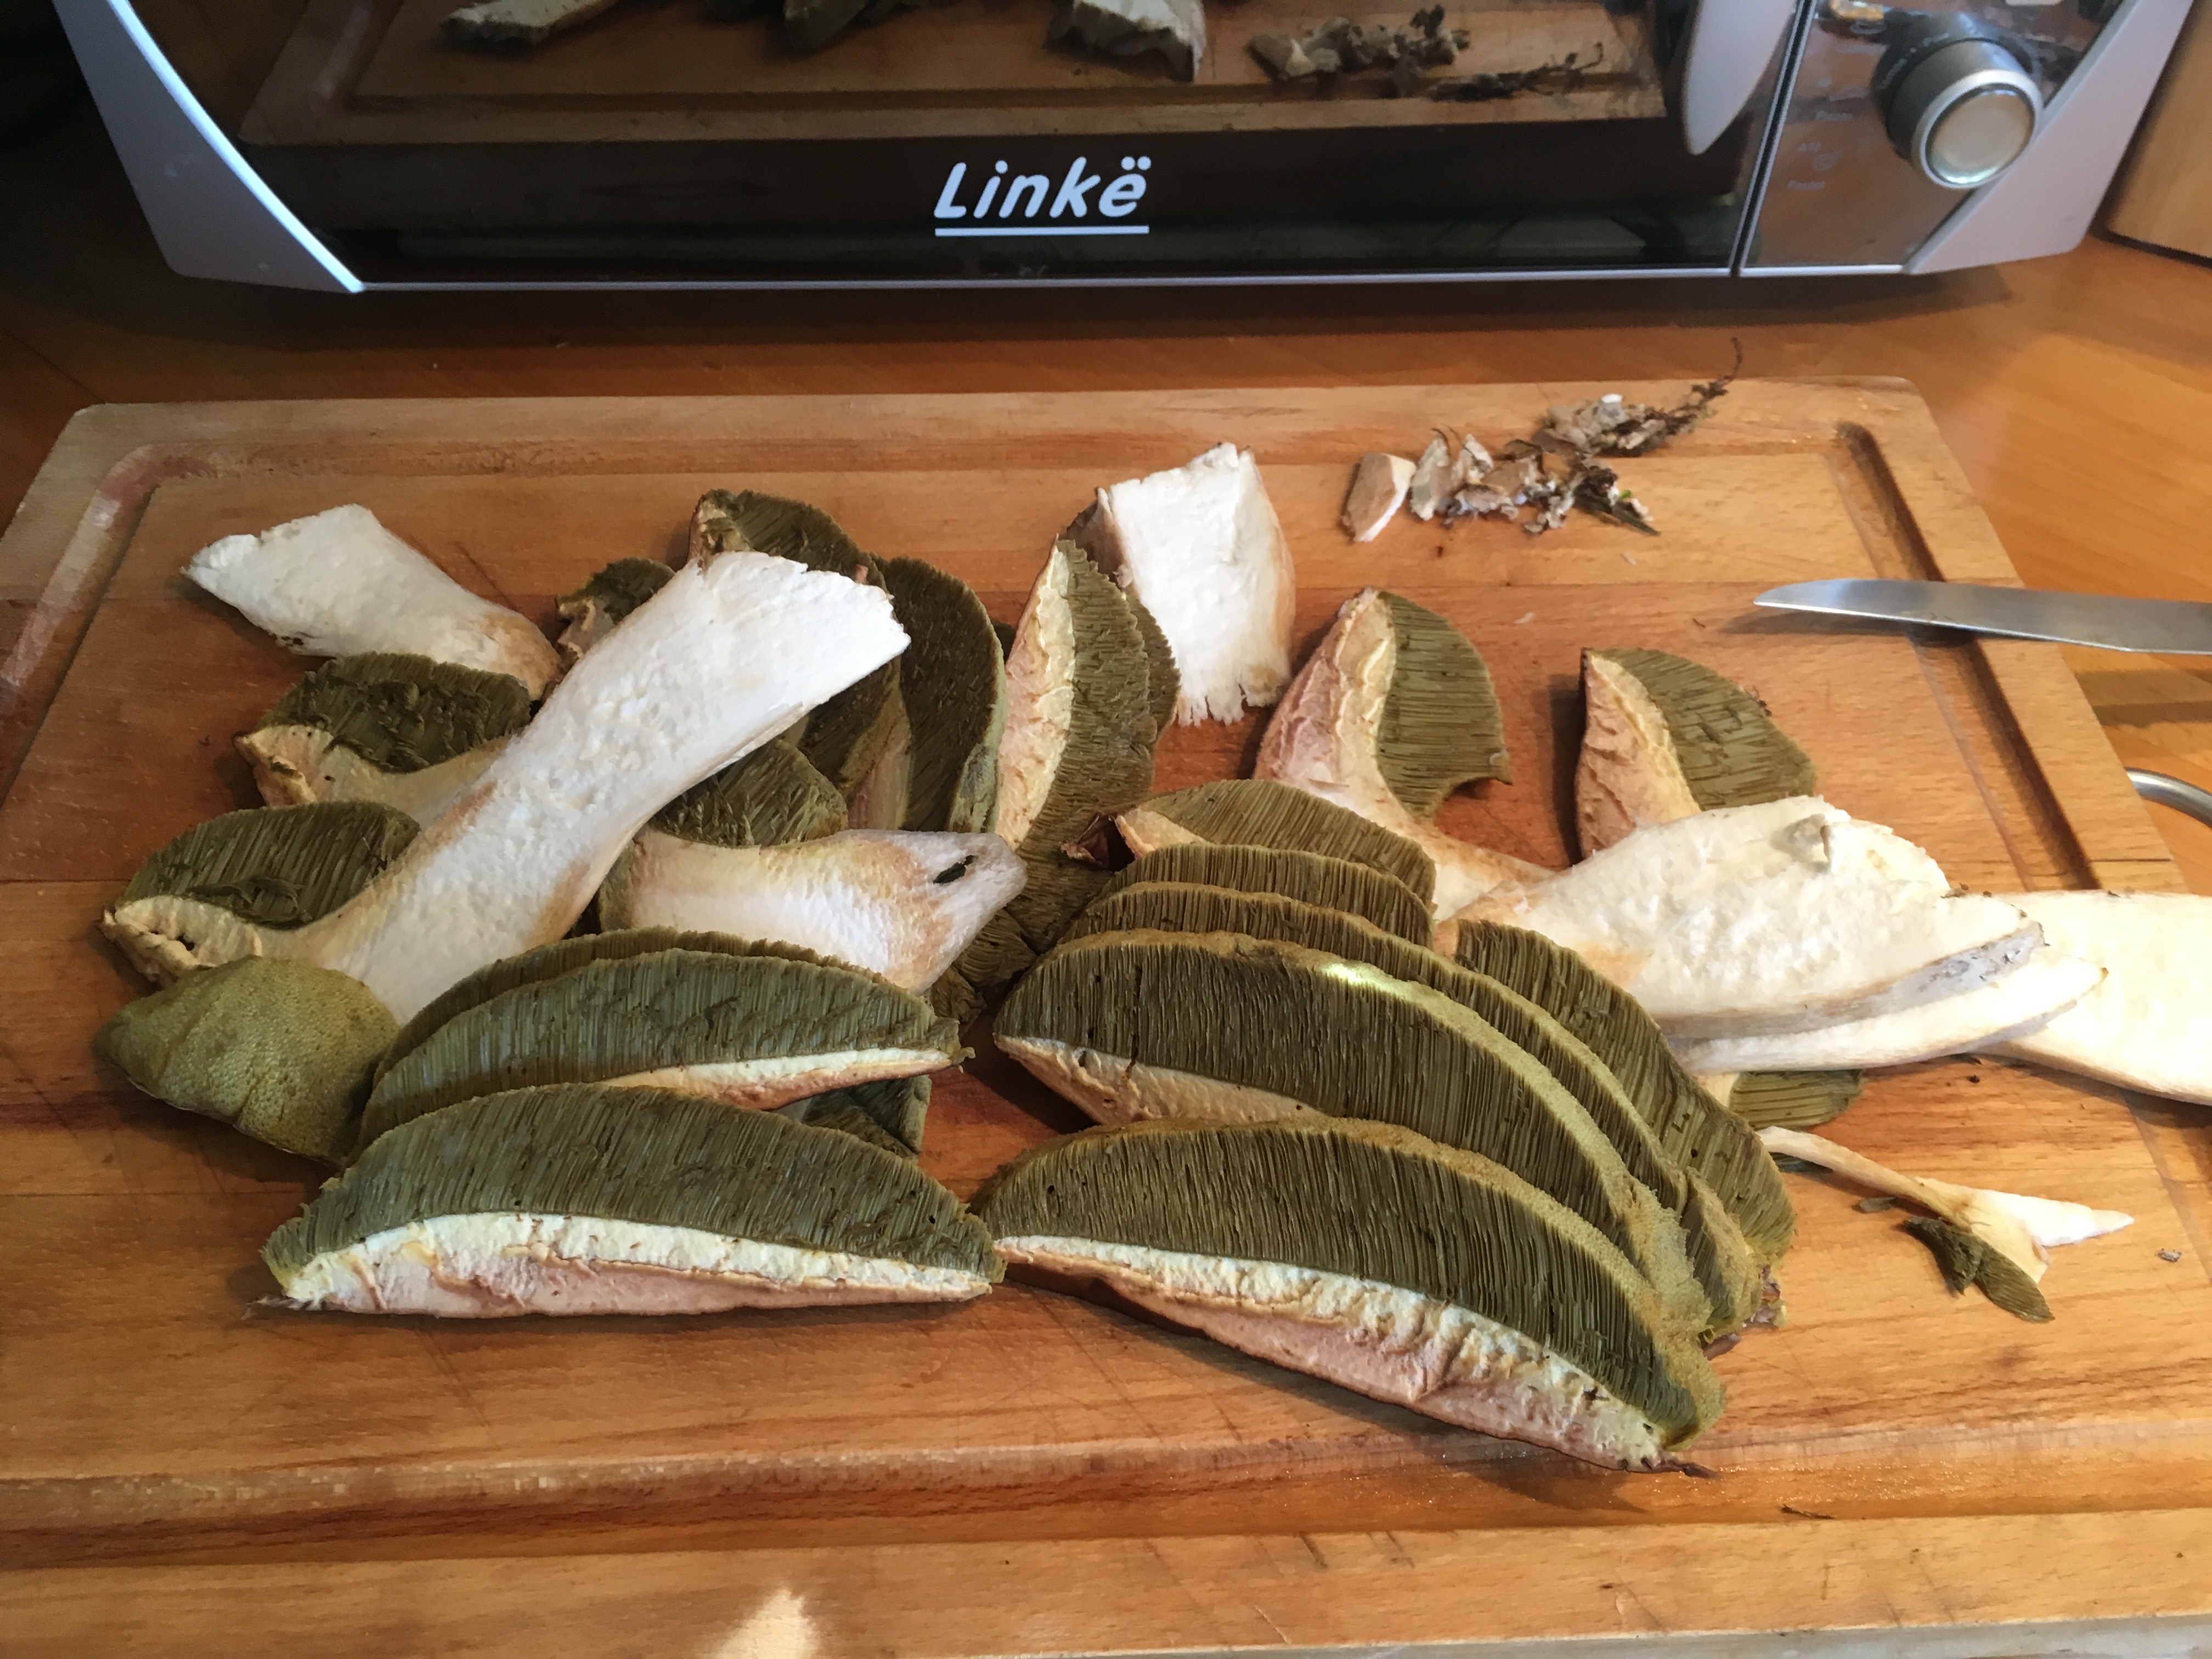
mushrooms, gastronomy, cutting, board, animal source foods, fish